Victoria Bachke

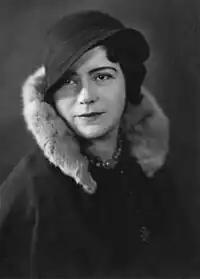
Victoria Bachke

Victoria Bachke (7 July 1896 – 19 November 1963) was a Russian-born Norwegian musician and museum director. She is most widely known as the founder and first director of Ringve Museum, the national museum of music and musical instruments at Lade, Trondheim, Norway.